Luang Por Dattajivo

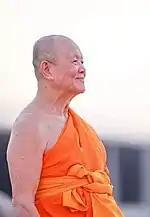

Born Phadet Phongsawat in 1940 in Kanchanaburi, he had Vietnamese-Thai parents. Phadet graduated in agricultural science from Kasetsart University and studied in Australia at the post-graduate level.